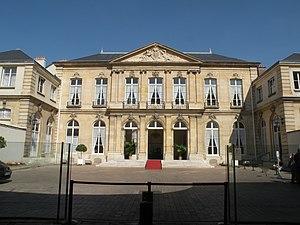
façade de l'Hôtel de Brienne